Queensbury tube station

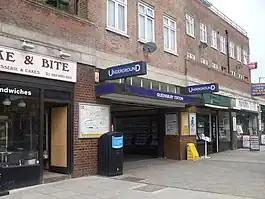
Station entrance

Queensbury is a London Underground station in Queensbury, north-west London. It is on the Jubilee line between Canons Park and Kingsbury stations, and is located in Travelcard Zone 4.